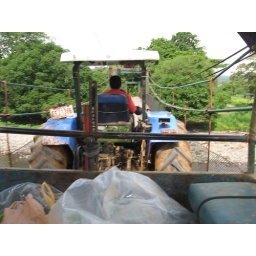
Crossing a steel-cable bridge over a rushing river on the tractor.